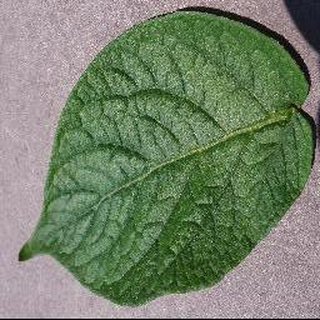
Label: healthy_potato